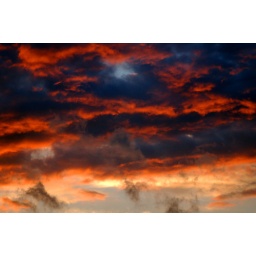
Summer sky above Manhattan. From my roof deck.